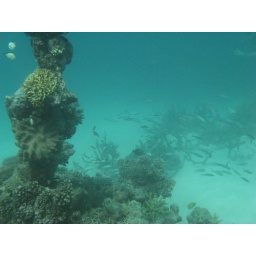
Coral tower near staghorn coral on sand